Spalding Academy

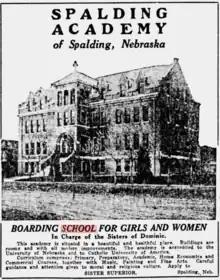
A 1919 advertisement for Spalding Academy placed in The Omaha Daily Bee.

Spalding Academy is a member of the Nebraska School Activities Association. Their teams won the Nebraska state eight-man football championship in 1979, and the six-man football championship in 1993.